Battle of Gué-à-Tresmes

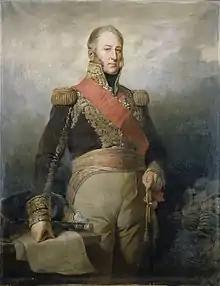
Édouard Mortier

Blücher received a report from Cossack commander Friedrich Karl von Tettenborn that Napoleon was approaching. Recalling his drubbing in the Six Days' Campaign at the beginning of February, the Prussian field marshal immediately began transferring his army to the north bank of the Marne. By 2:00 pm on 1 March, the guns of Napoleon's advanced guard were throwing shells across the river, but it was too late to catch the Allies. By 10:00 am that morning, Blücher's rear guard cavalry under Fyodor Karlovich Korf safely crossed to the north bank of the Marne. Blücher had hoped to fight Napoleon with the bulk of his army, while Kleist dealt with Marmont and Mortier. Since Kleist fumbled, the Prussian army commander ordered Kleist into action again while committing major units to attack Marmont and Mortier. Yorck's I Prussian Corps marched to Crouy-sur-Ourcq while Kaptzevich and Korf moved to Gesvres farther south. Sacken at Lizy-sur-Ourcq would cover the shift while the Army of Silesia's wagon and pontoon trains were ordered northeast to Gandelu, in case a retreat to Oulchy-le-Château became necessary.